Forest management

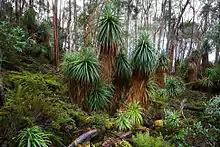
Pandani (Richea pandanifolia) near Lake Dobson, Mount Field National Park, Tasmania, Australia

Checkerboarding can create problems for access and ecological management. It is one of the major causes of inholdings within the boundaries of national forests. As is the case in northwestern California, checkerboarding has resulted in issues with managing national forest land. Checkerboarding was previously applied to these areas during the period of western expansion, and they are now commercial forest land. Conflicting policies establishing the rights of the private owners of this land have caused some difficulties in the local hardwood timber production economy.